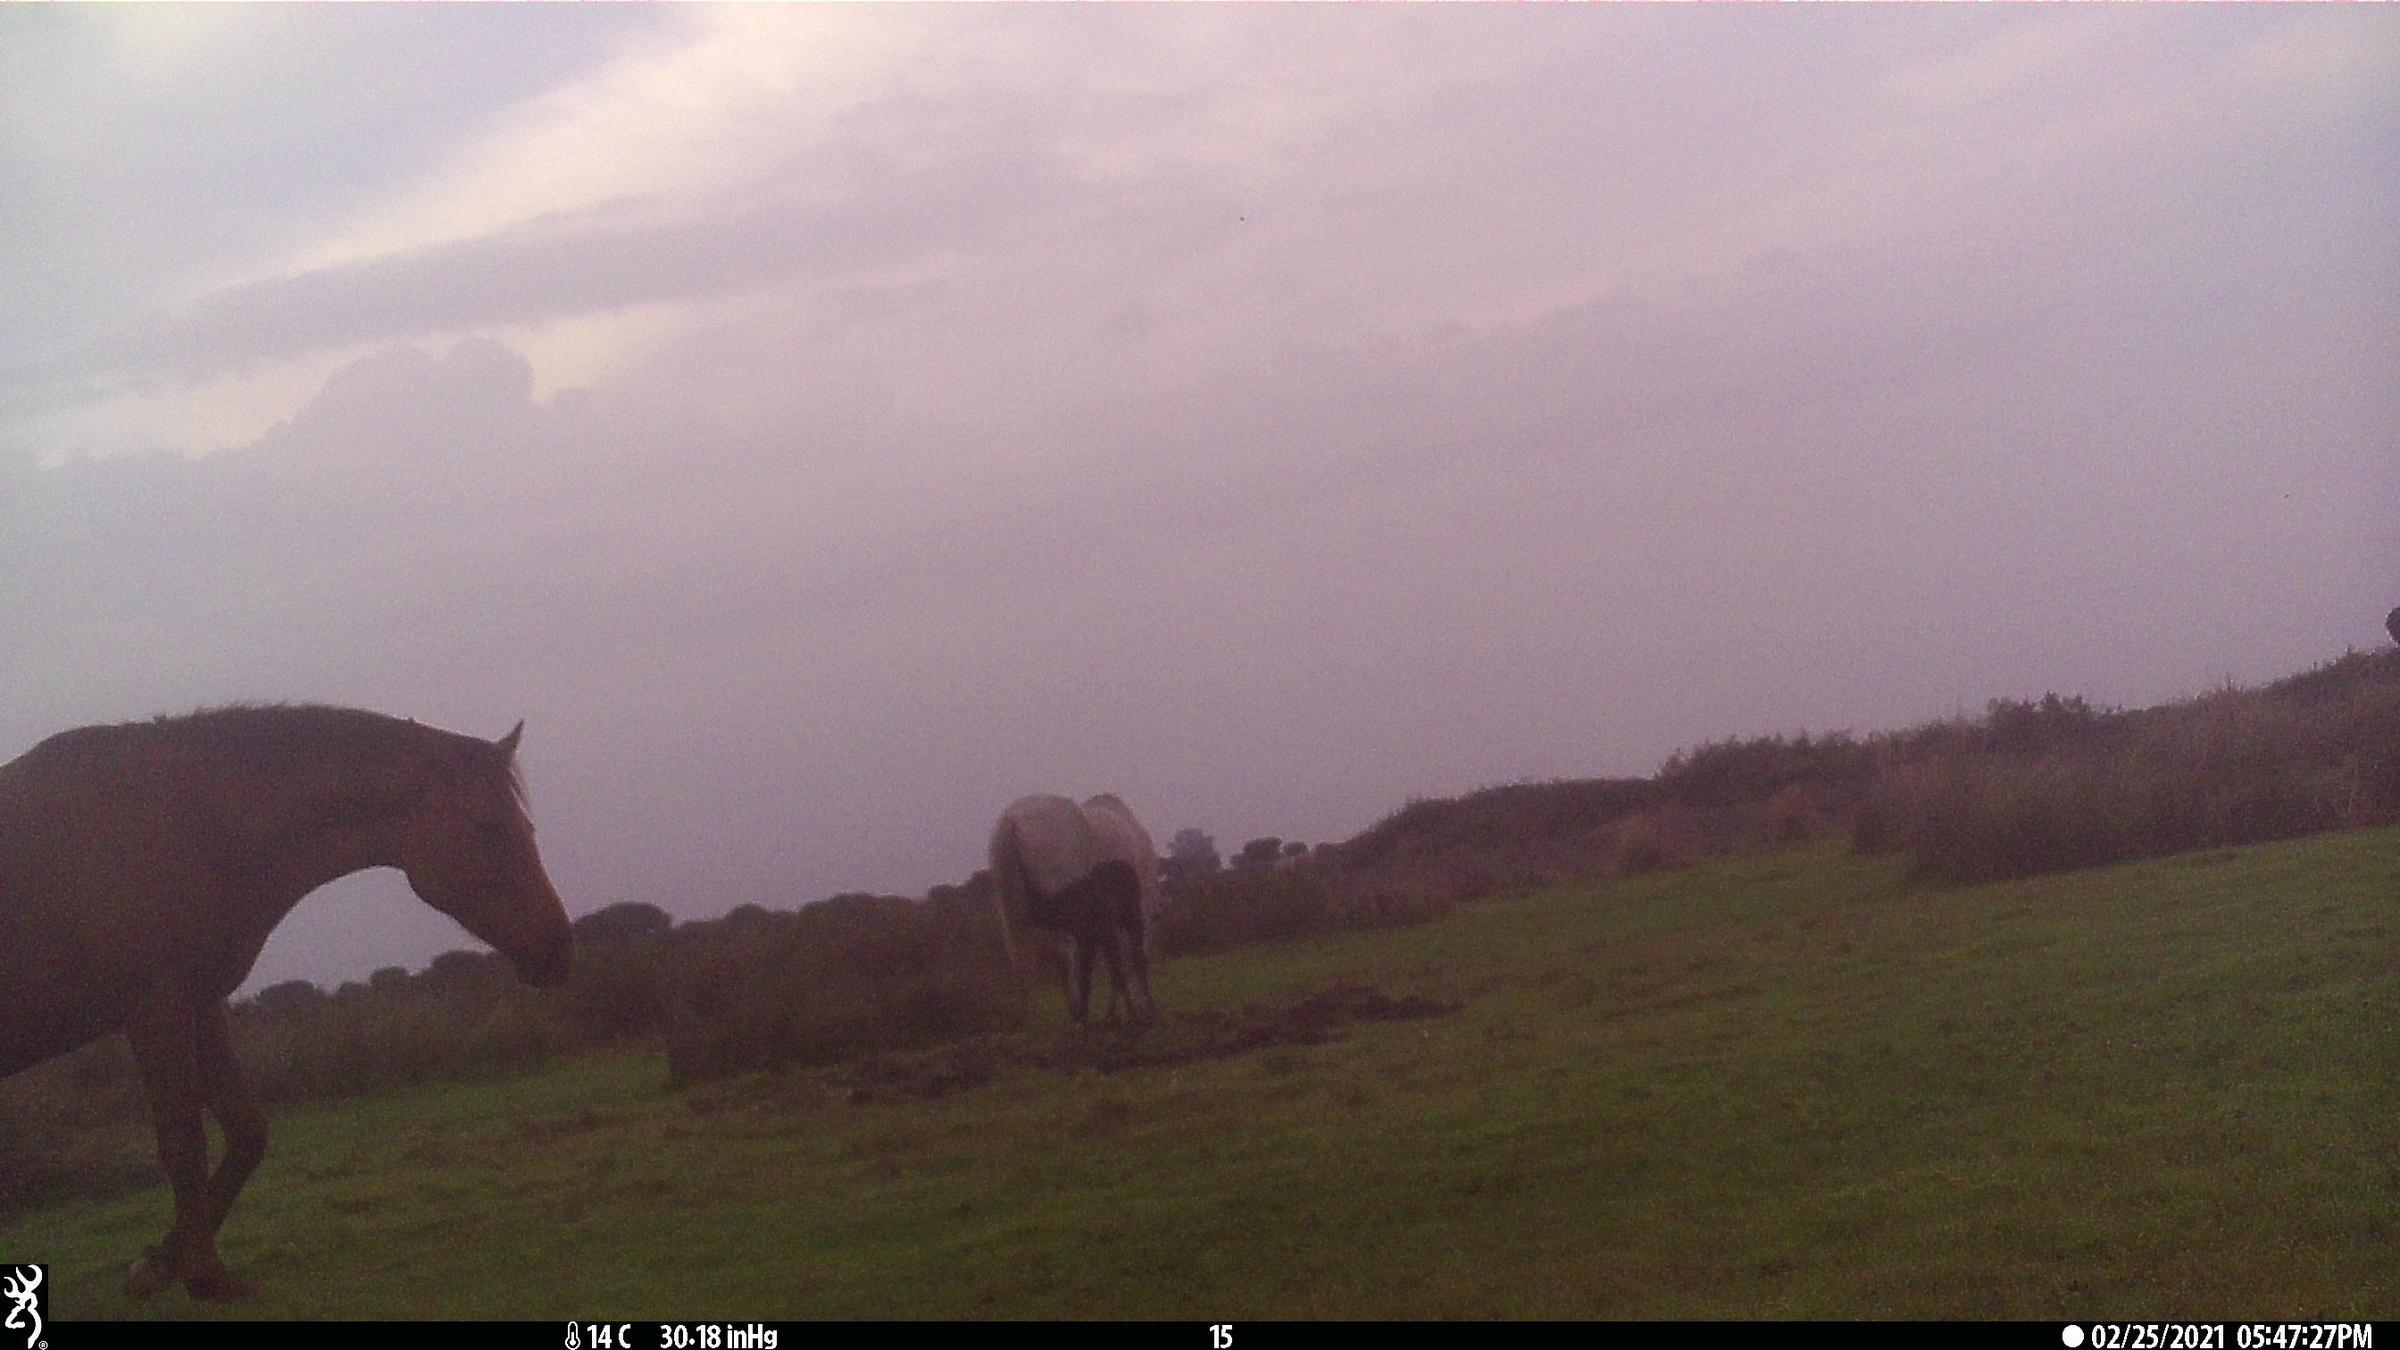
Species: Equus sp